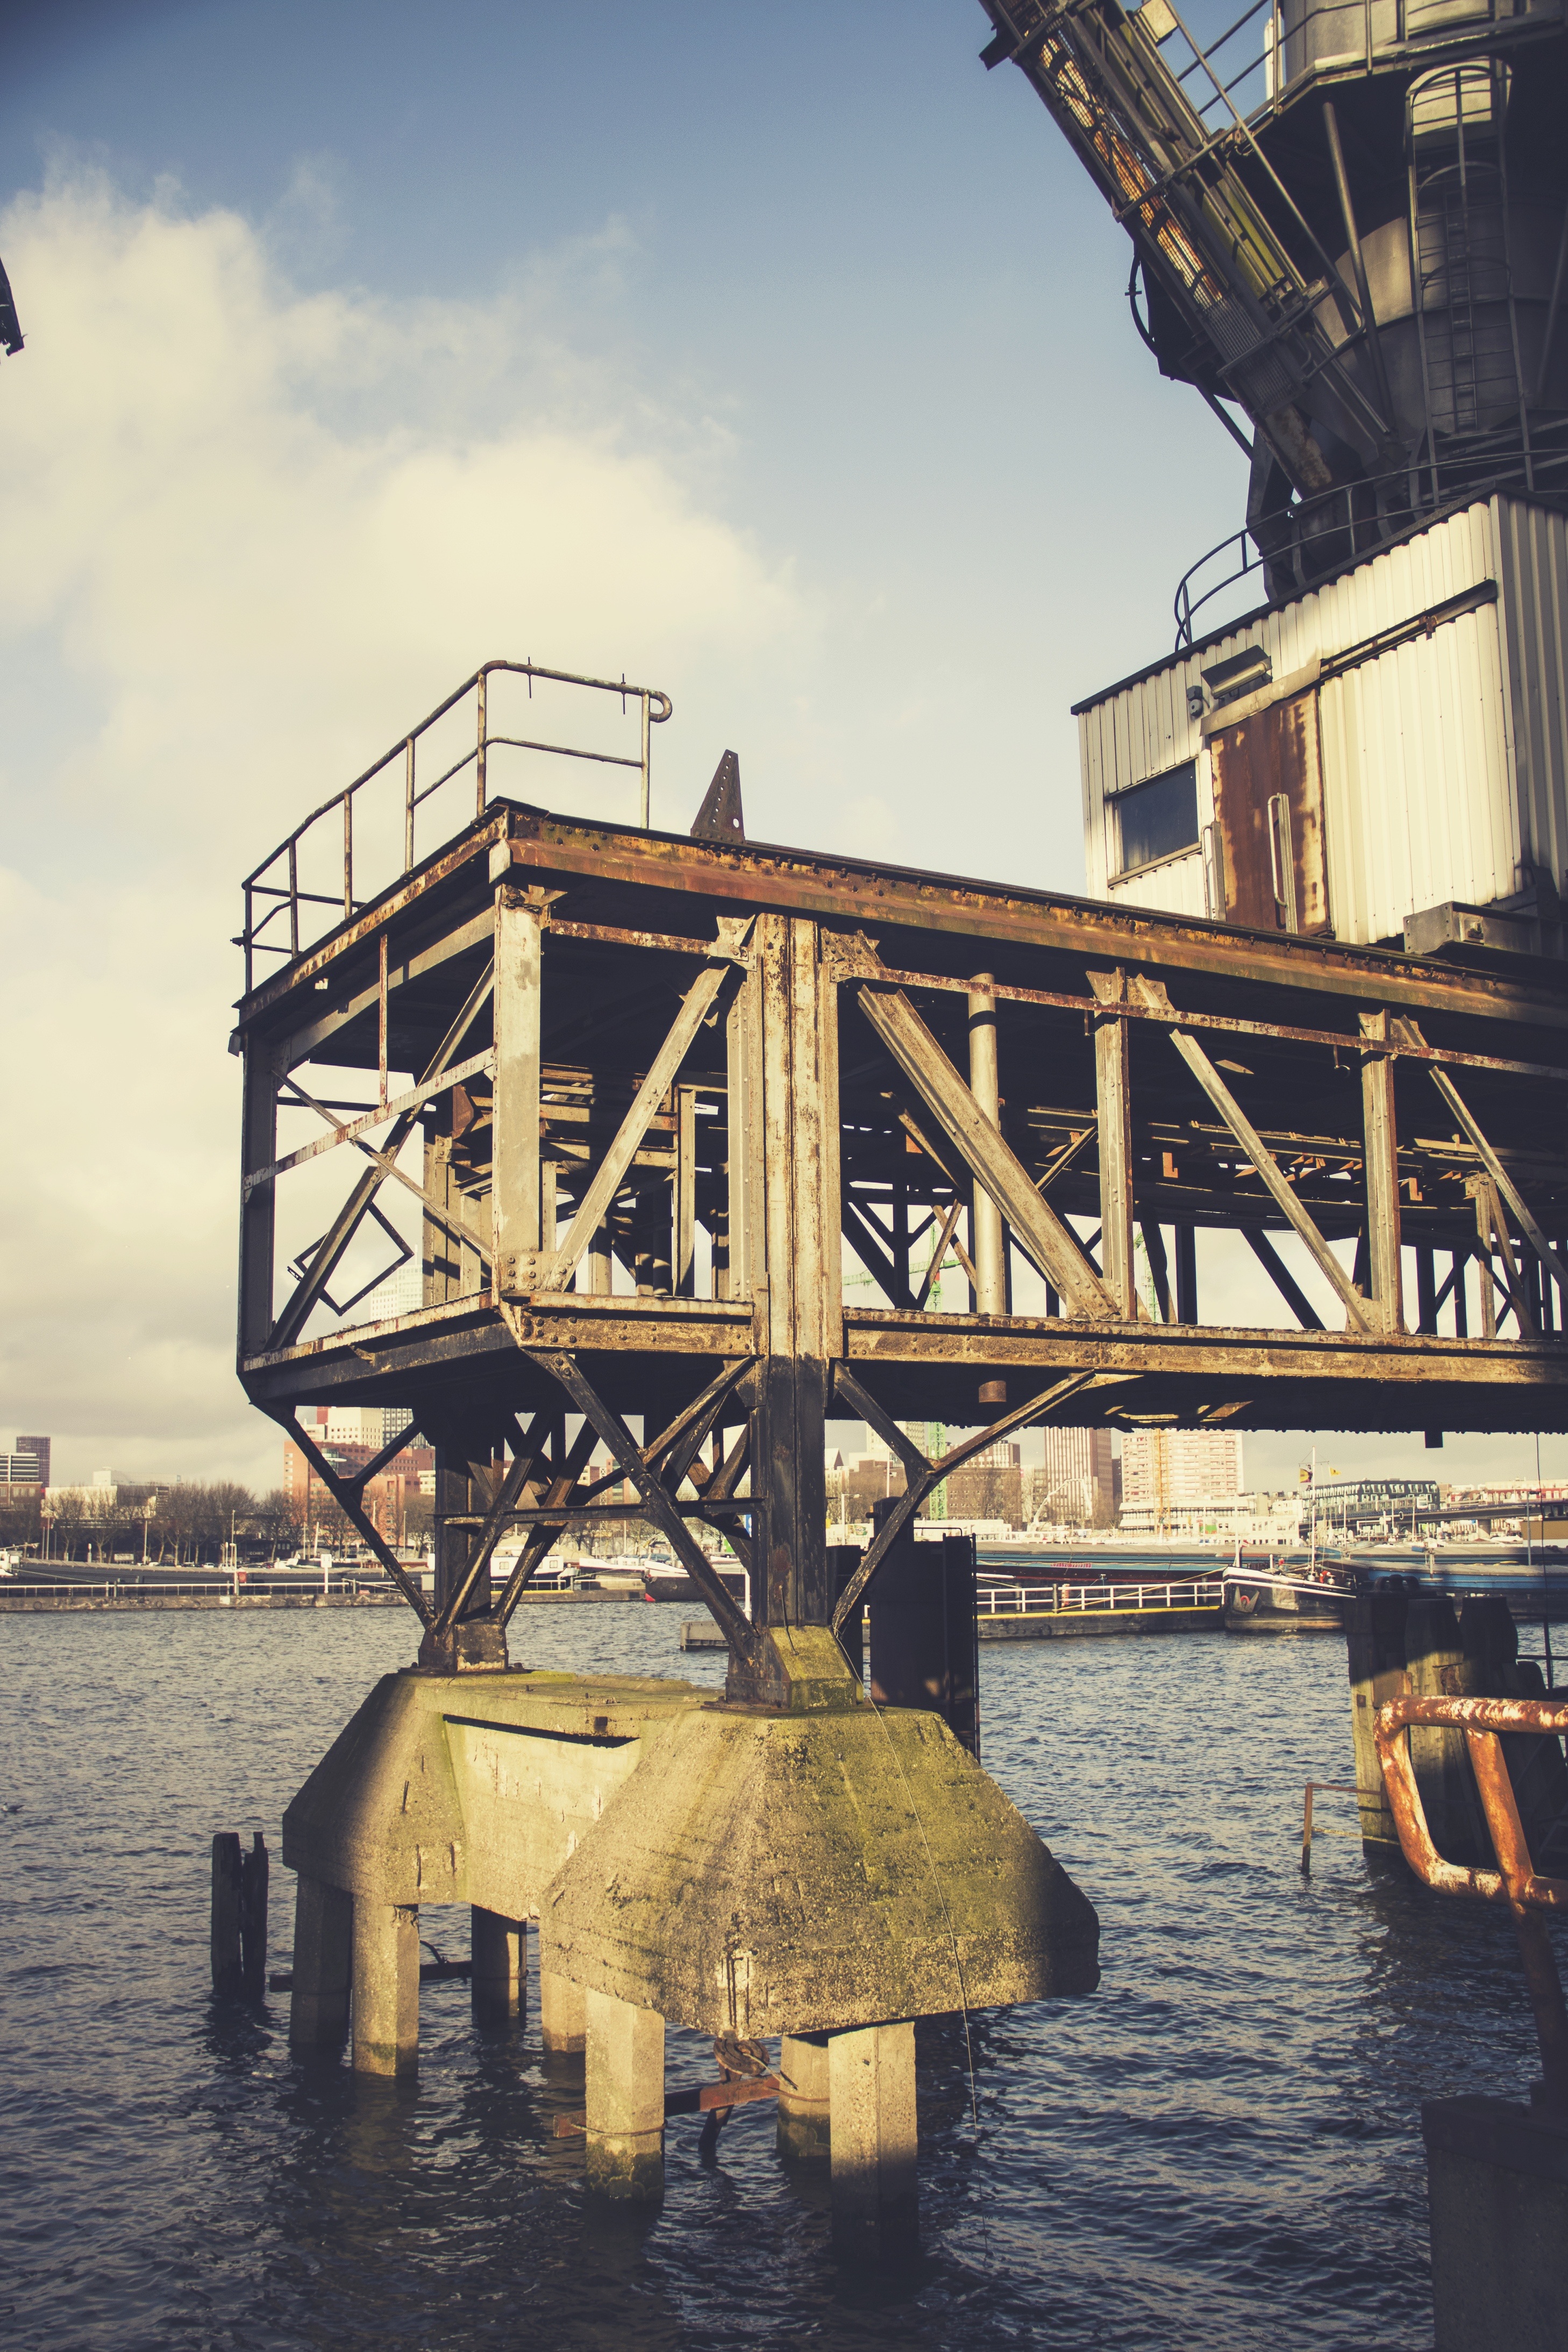
water, ocean, dock, bridge, city, urban, steel, transport, rust, construction, reflection, vehicle, harbor, harbour, industry, port, decay, waterway, netherlands, rotterdam, infrastructure, crane, urban area